Francis Leggatt Chantrey

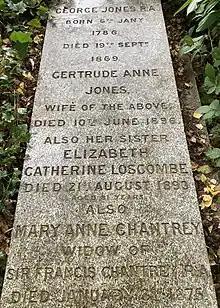
Grave of Lady Mary Ann Chantrey (née Wale) in Highgate Cemetery

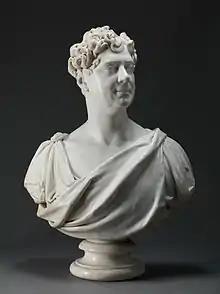
King George IV by Chantrey (1827)

He executed four monuments to military heroes for St Paul's Cathedral: they commemorate Major-General Daniel Hoghton, Major-General Barnard Foord Bowes, and Colonel Henry Cadogan, and (in a single monument) Major-Generals Arthur Gore and John Byne Skerrett. He was also responsible for the memorials to Sir James Brisbane in St James' Church, Sydney and to Reginald Heber in Calcutta, a replica of which was made for St Paul's Cathedral in London. Other good examples of his church monuments are those to John Maxwell, 2nd Earl of Farnham (1826) in Urney Parish Church, Cavan and Mary Anne Boulton (1834) in Great Tew In Snaith church there is a notable monument to John Dawnay, 5th Viscount Downe by Chantrey.